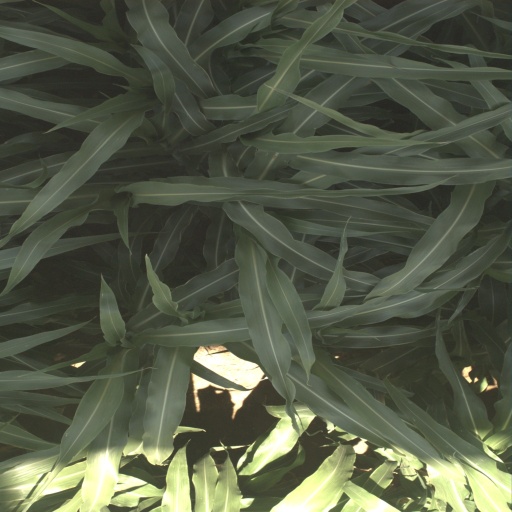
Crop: sorghum